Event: Nepal Earthquake
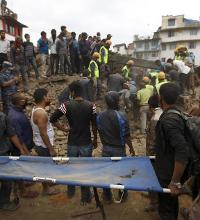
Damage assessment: damage